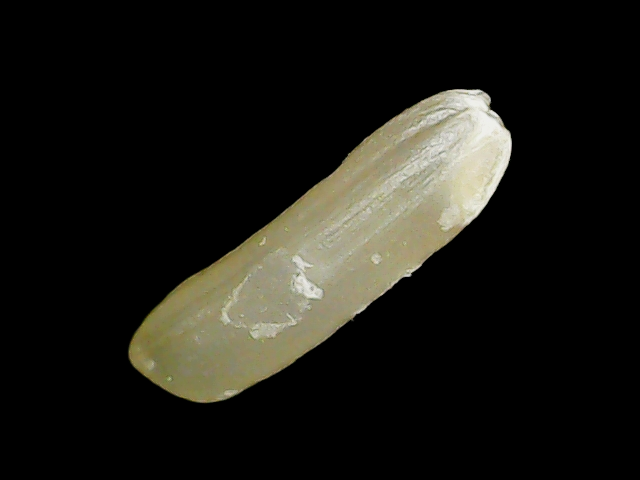
Rice variety: Binadhan14